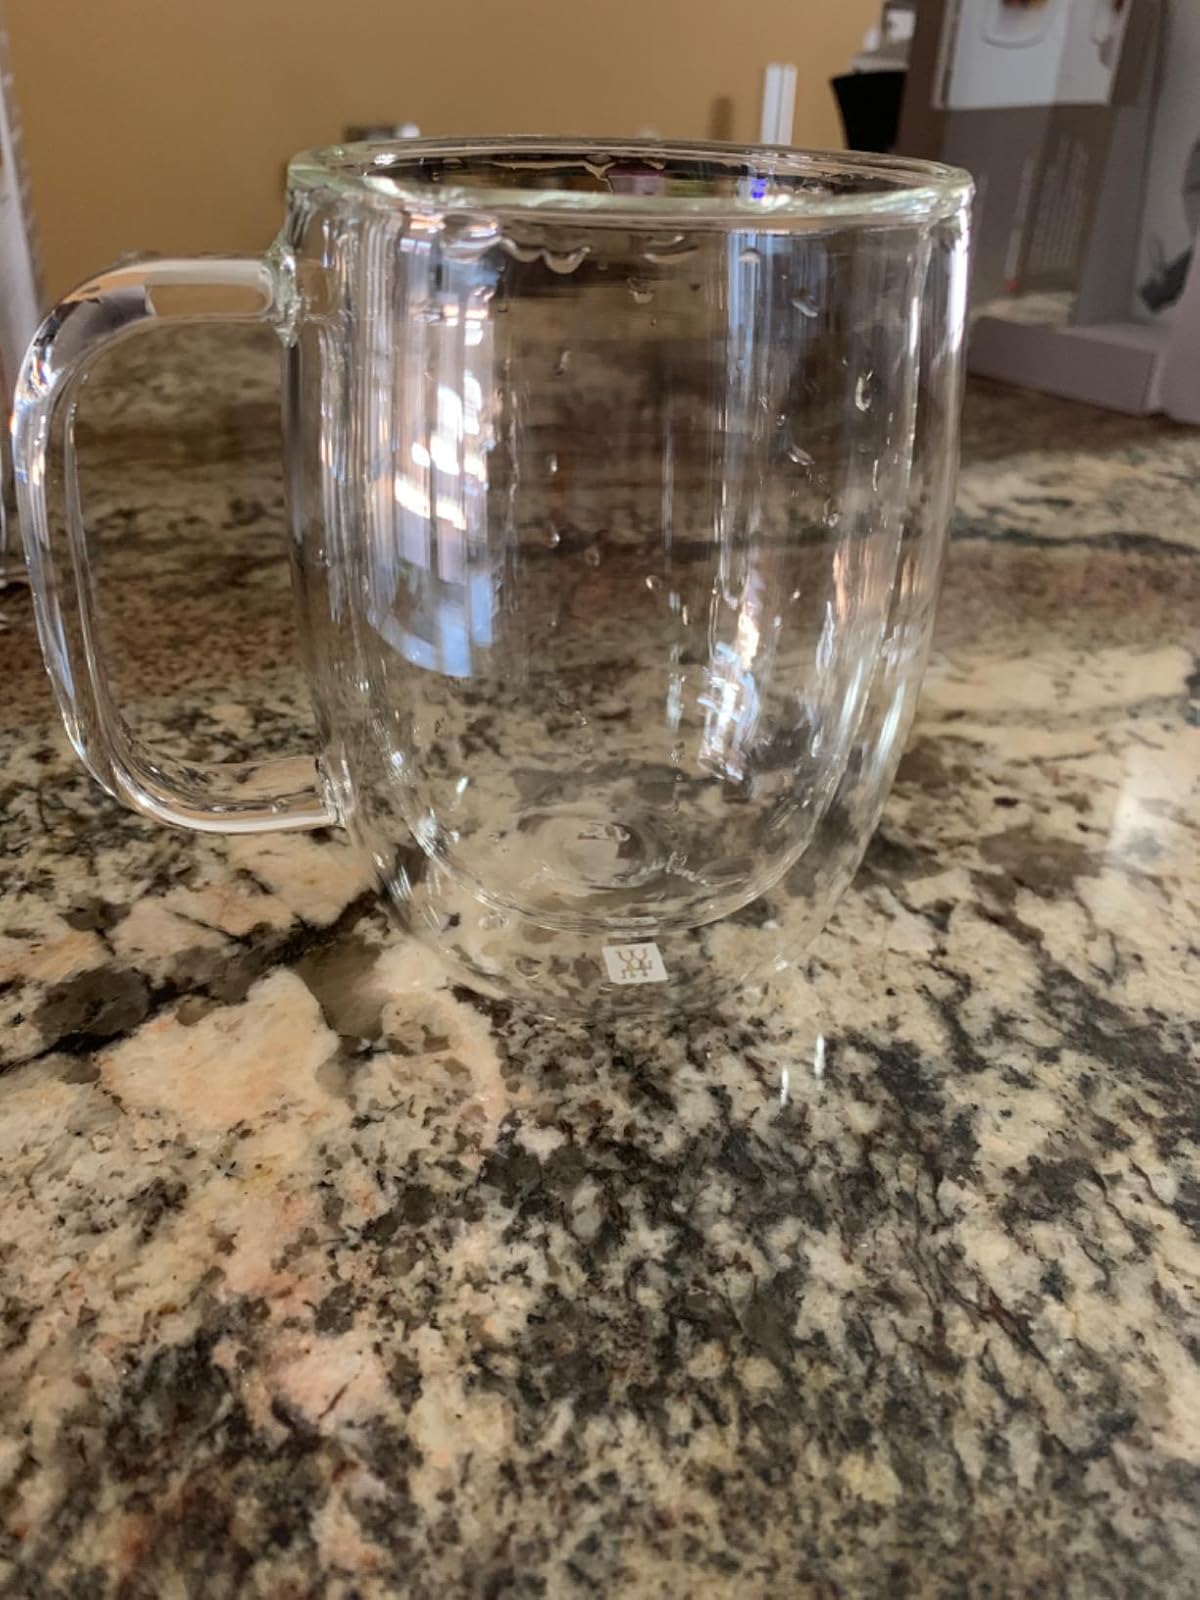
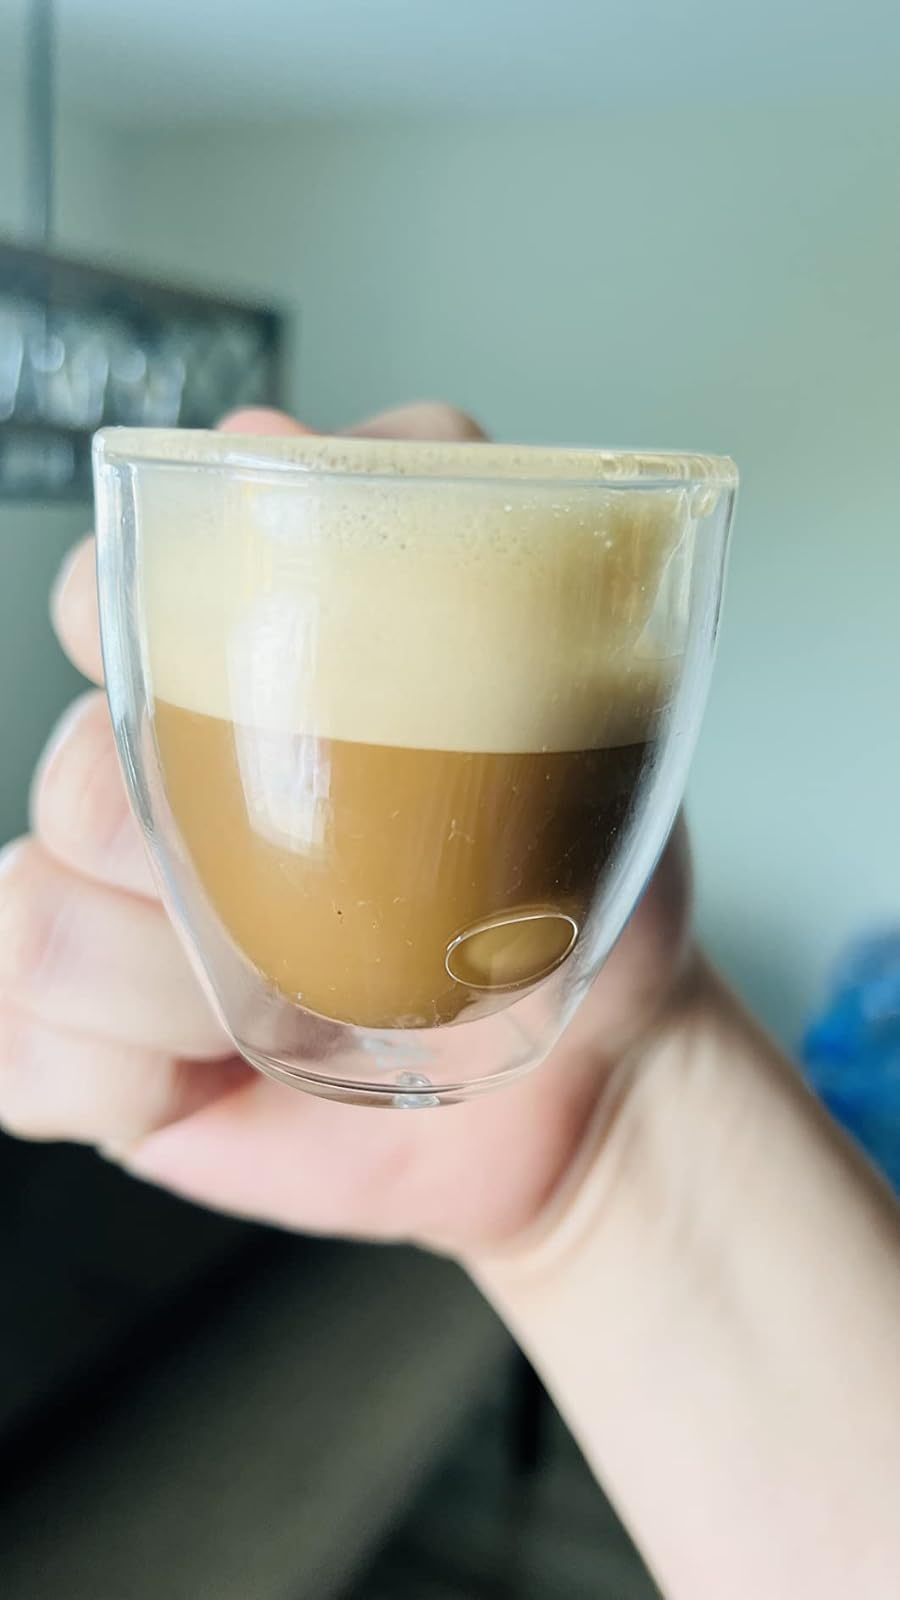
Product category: items_mug
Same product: no